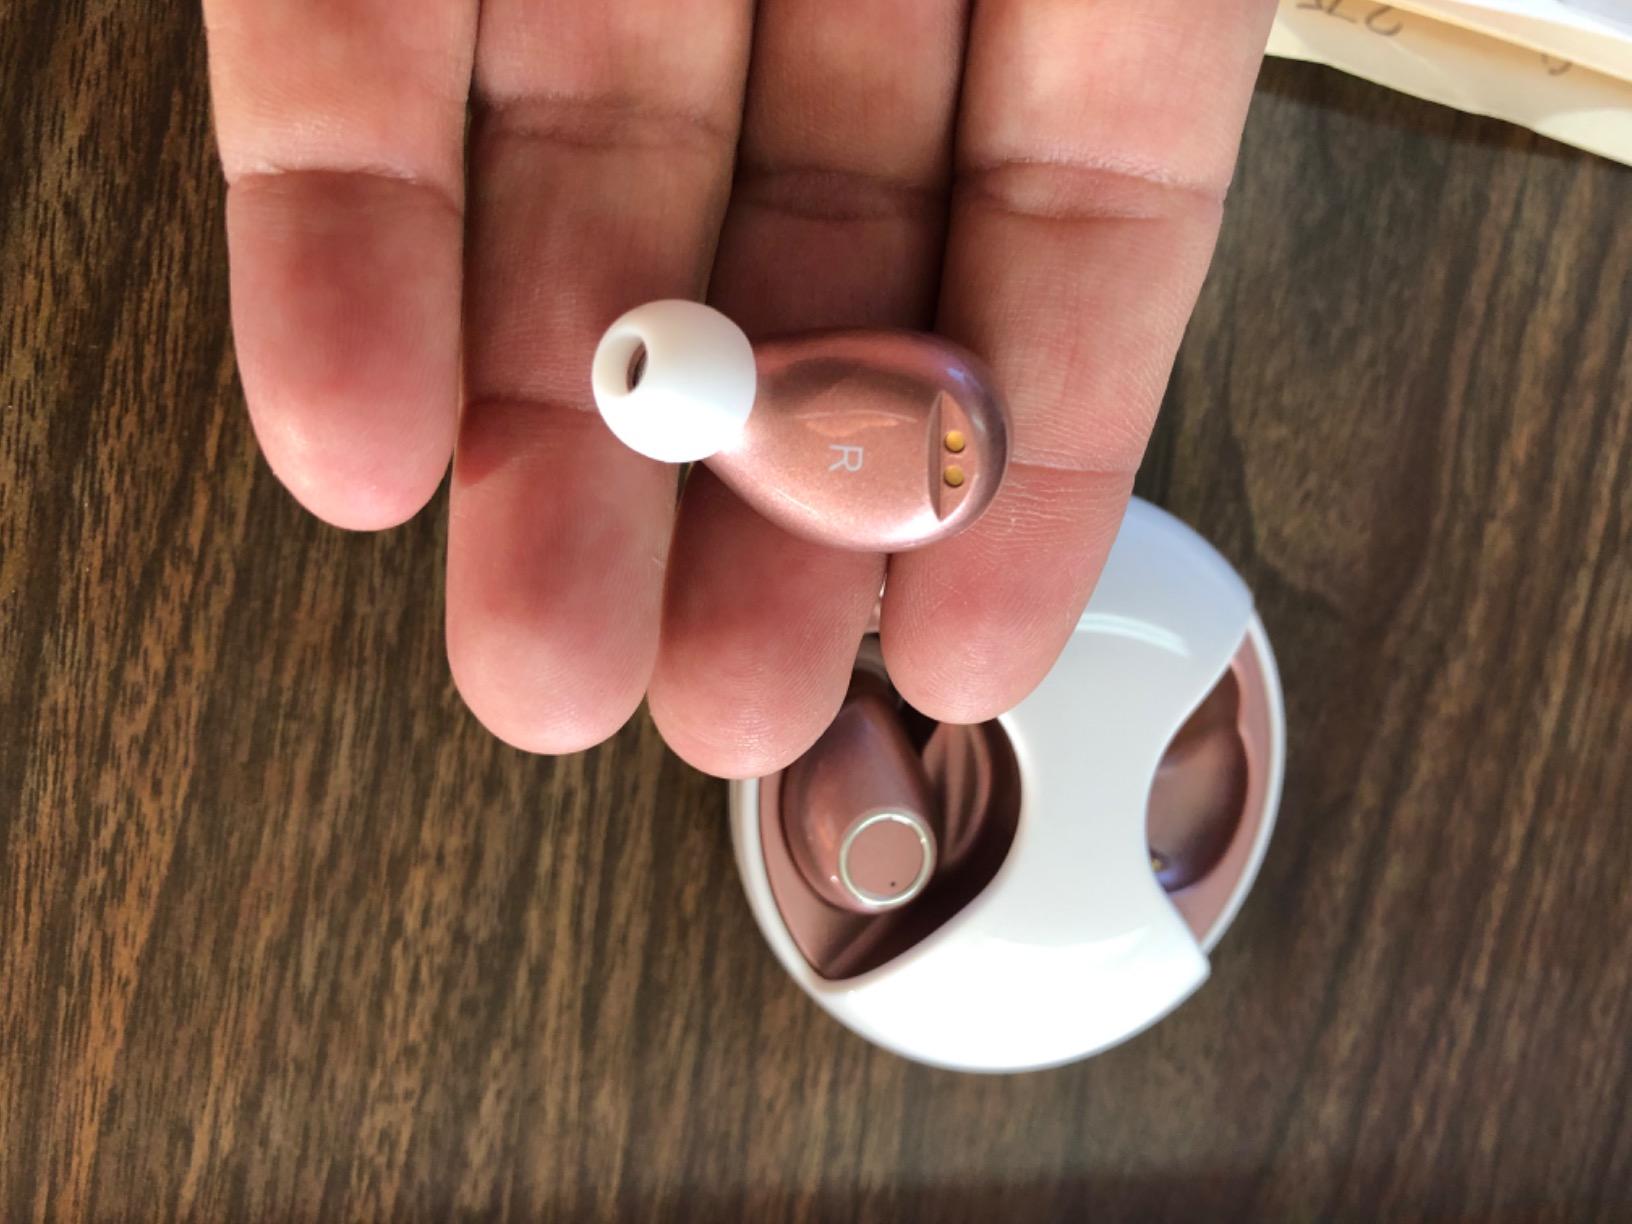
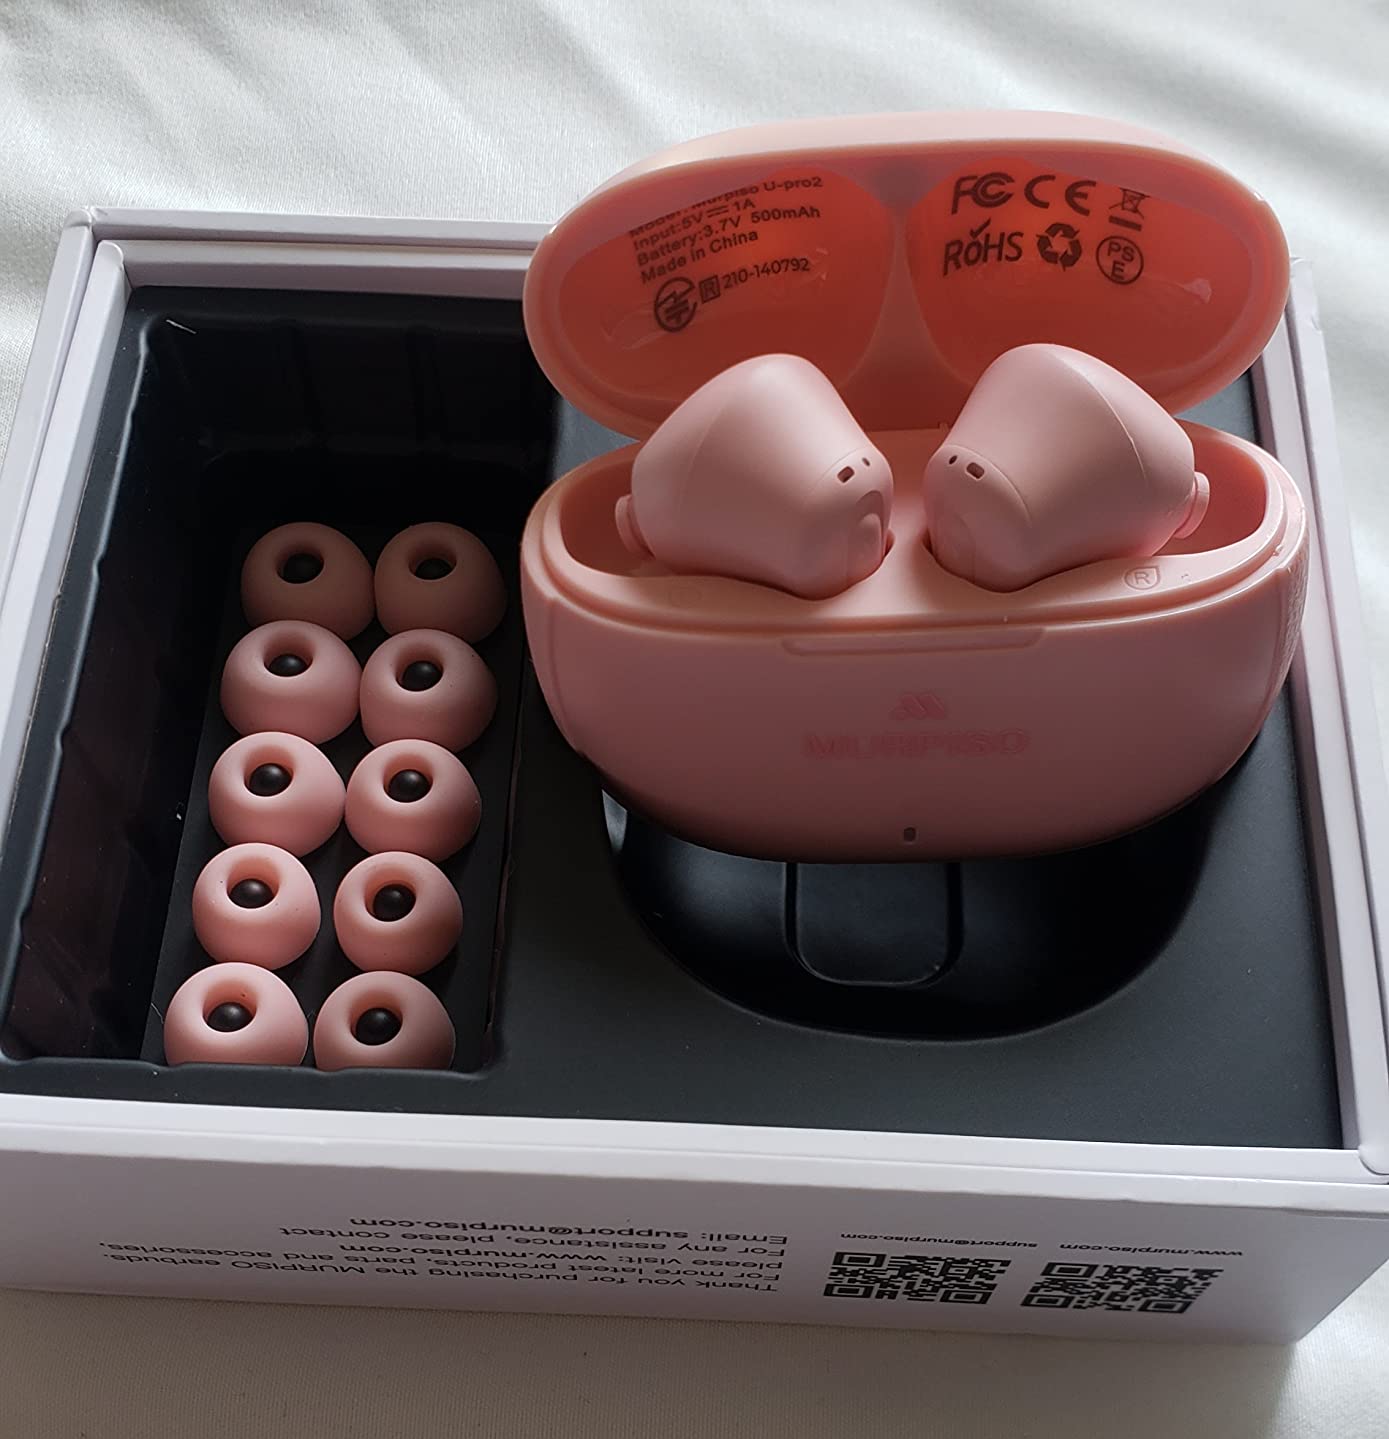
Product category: earbuds
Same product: no